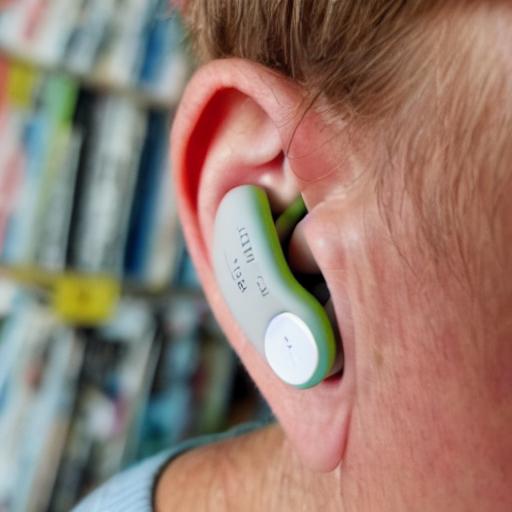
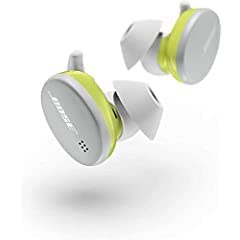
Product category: earbuds
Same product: no